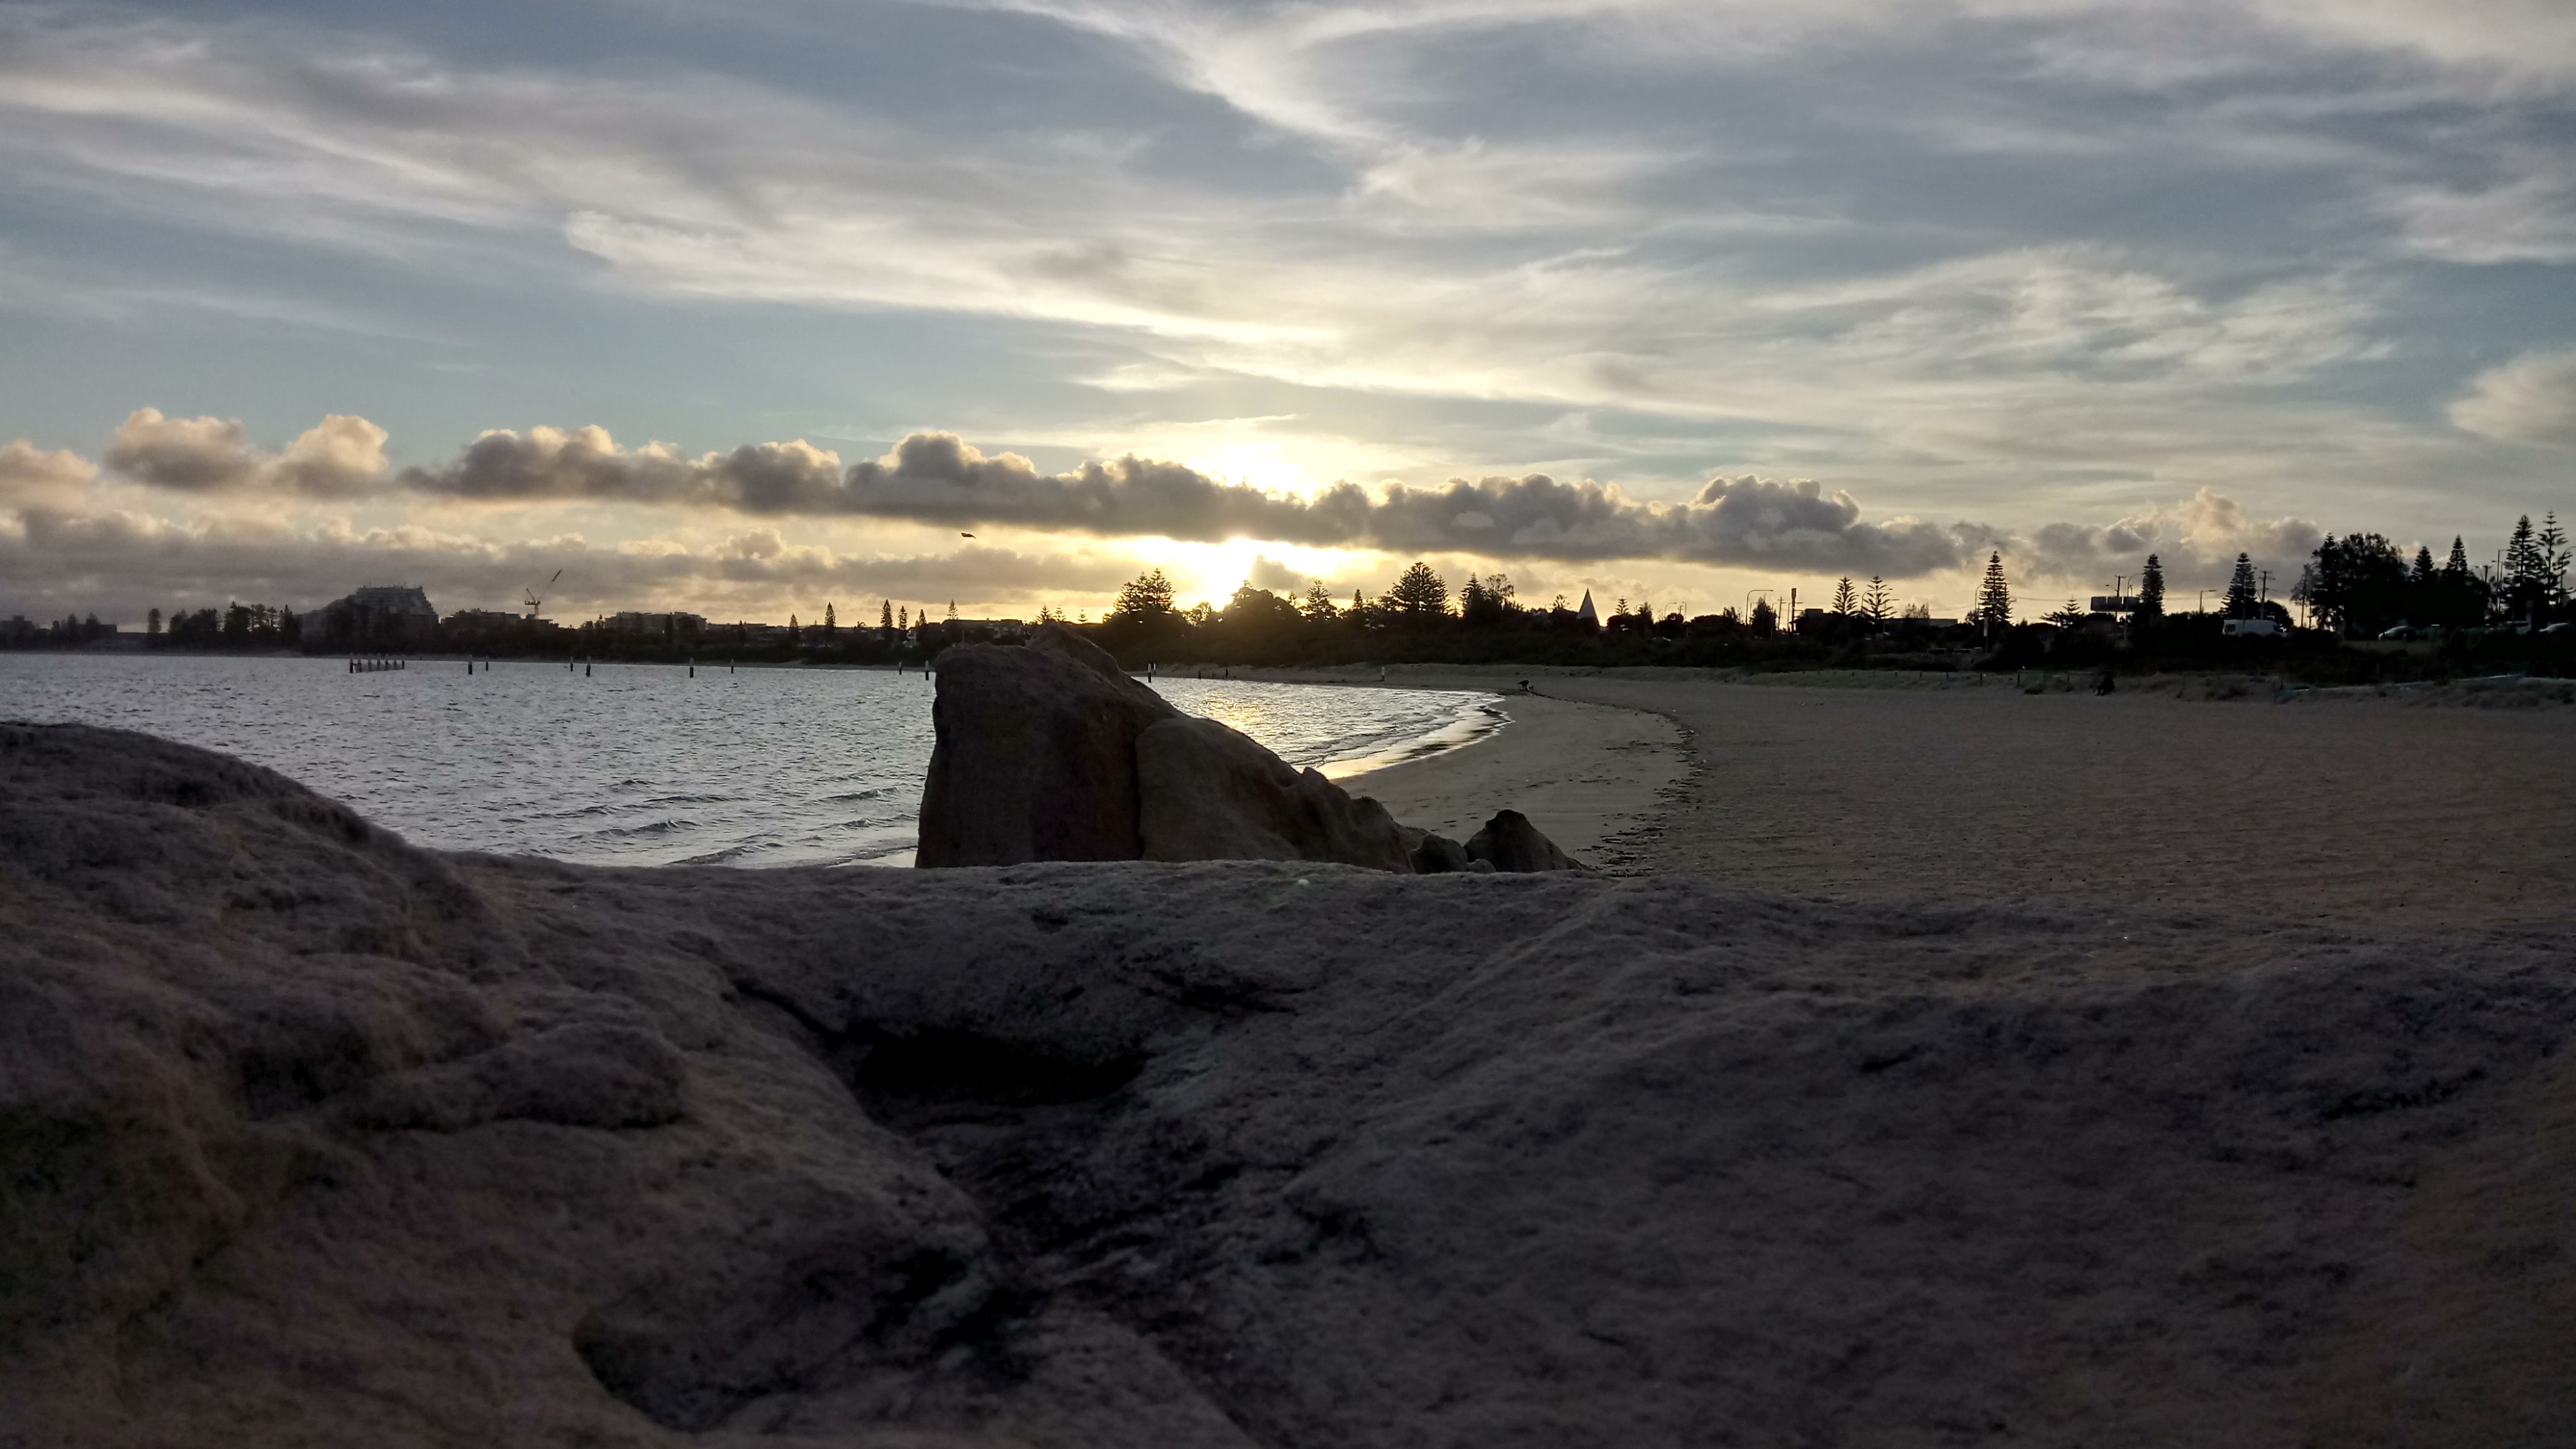
scenery, sky, water, nature, natural landscape, cloud, winter, horizon, morning, evening, ice, tree, freezing, snow, atmosphere, sea, ocean, river, sunset, landscape, rock, calm, photography, sunlight, dusk, coast, mountain, reflection, meteorological phenomenon, lake, vacation, sand, sunrise, city